Deer Valley YMCA Family Camp

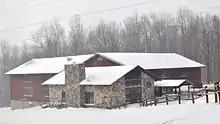
"Mario Martin Lodge"

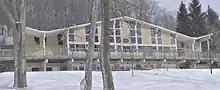
Hecker Hall

Deer Valley YMCA Camp is a YMCA summer camp located between Fort Hill, Pennsylvania and Meyersdale, Pennsylvania. It sits on 742 acres of mountainous lands near Mount Davis, the highest peak in Pennsylvania, and includes 125-acre "Deer Valley Lake". Deer Valley operates ten months out of the year and offers summer camp experience to families and various organizations from all around the country.